Mid-July Days

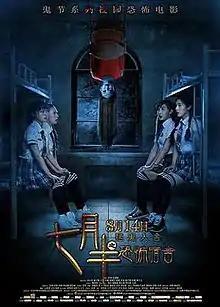
Poster

Mid-July Days is a 2015 Chinese horror film directed by Xiao‘ao Du and Liu Hong. It was released on August 14, 2015. It was followed by "Mid-July Days 2", released on August 19, 2016.